Soyuz (spacecraft)

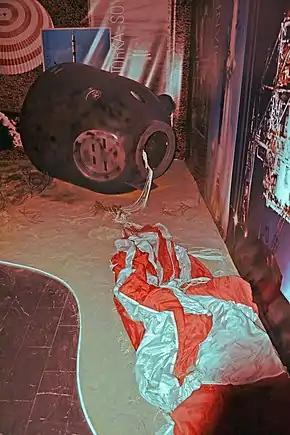
Replica of the Soyuz spacecraft's reentry module at the Euro Space Center in Belgium

The forepart of the spacecraft is the orbital module, also known as habitation section. It houses all the equipment that will not be needed for reentry, such as experiments, cameras or cargo. The module also contains a toilet, docking avionics and communications gear. Internal volume is , living space is . On later Soyuz versions (since Soyuz TM), a small window was introduced, providing the crew with a forward view.